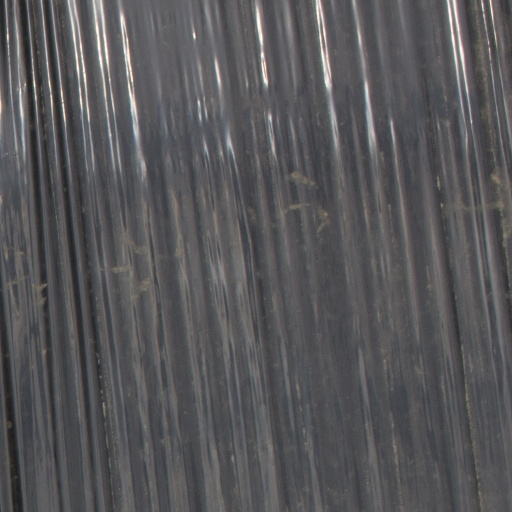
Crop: Jerusalem artichoke